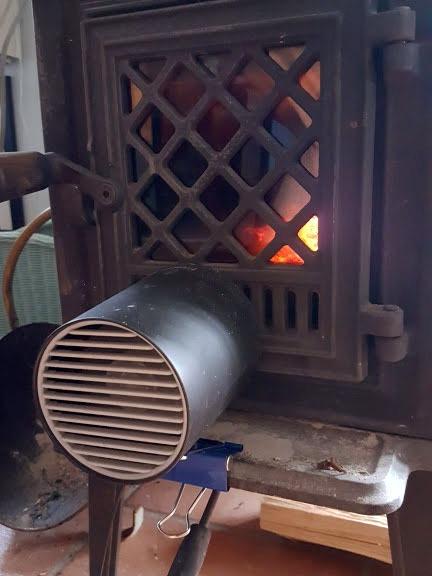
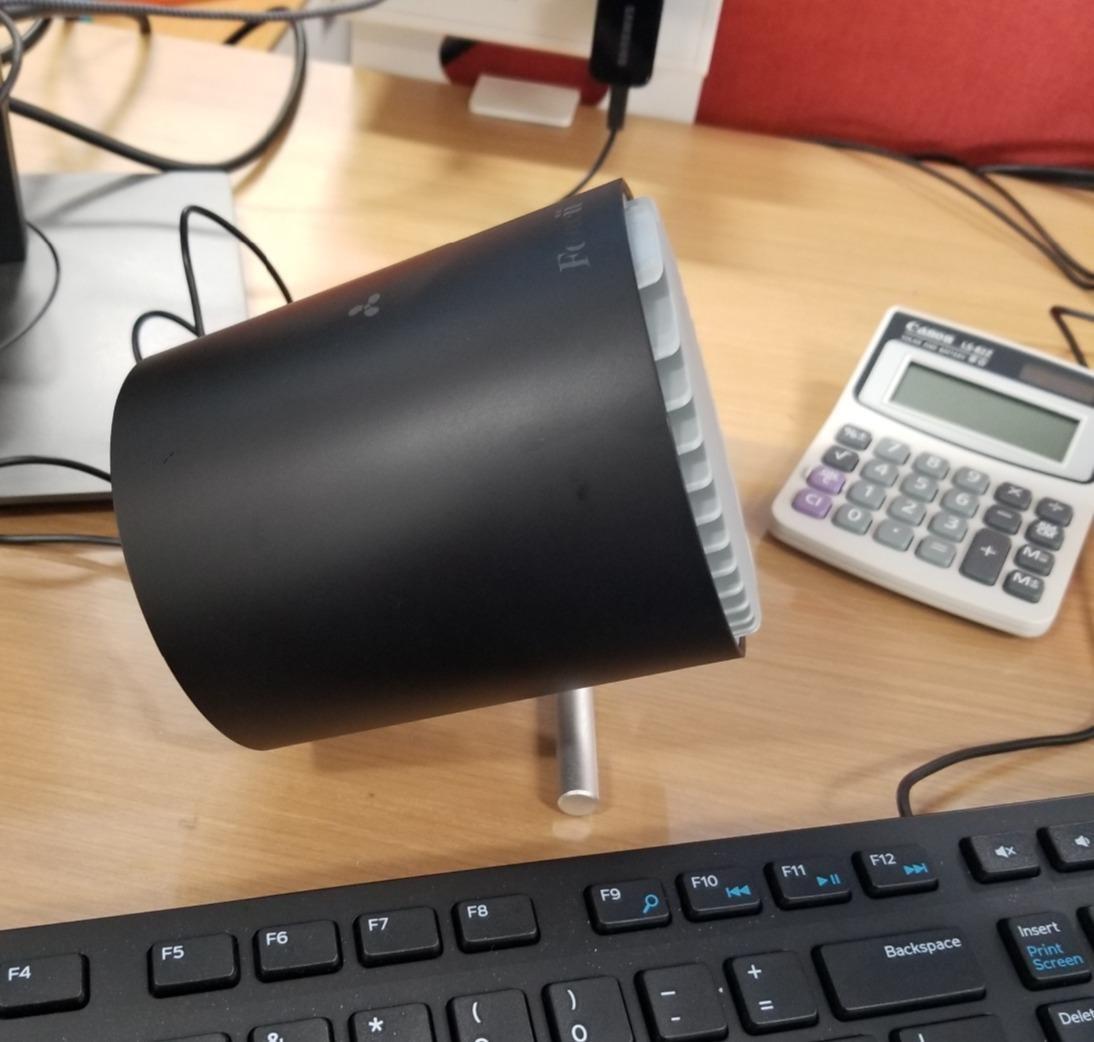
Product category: fan
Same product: yes